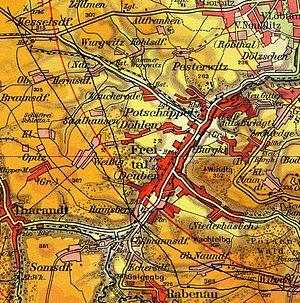
Freital (altitudes: vert=0-120m, vert clair=120-150m, jaune clair=150-200m, jaune=200-250m, orange clair=250-300m, orange=300-350m, brun clair=350-400m, brun=plus de 400m) This is a part of an old atlas. It does not represent the current situation.